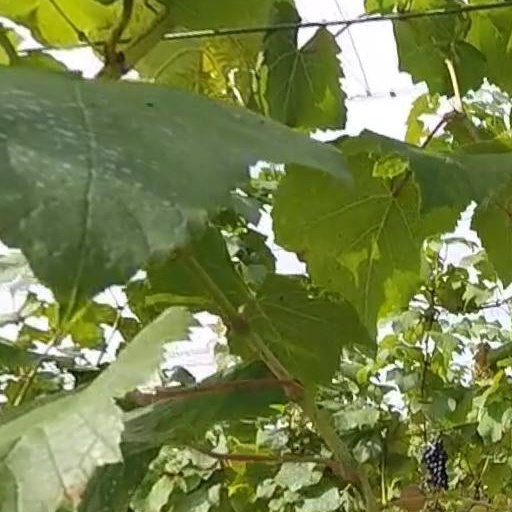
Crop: grape